Laura Pausini

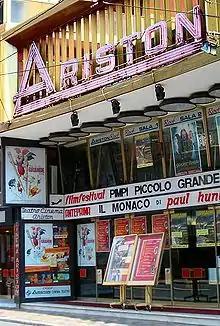
Pausini rose to fame in 1993, after winning the 43rd Sanremo Music Festival, annually held at the Teatro Ariston in Sanremo, Italy.

"La solitudine" was selected as one of the entries in the newcomer artists' section of the 43rd Sanremo Music Festival. Pausini performed it for the first time on 23 February 1993, during the first night of the contest. After being admitted to the final, held on 27 February 1993, she won the competition, receiving 7,464 votes from the juries and beating Gerardina Trovato with "Ma non ho più la mia città", who took second place with 7,209 votes.